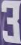
Number: 3